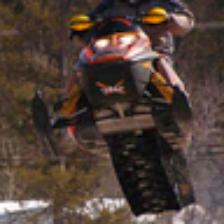
Label: NonHuman